Answer in natural language. Which object is closer to Newspaper, black color shelving unit or Window? Choose between the following options: Window or black color shelving unit
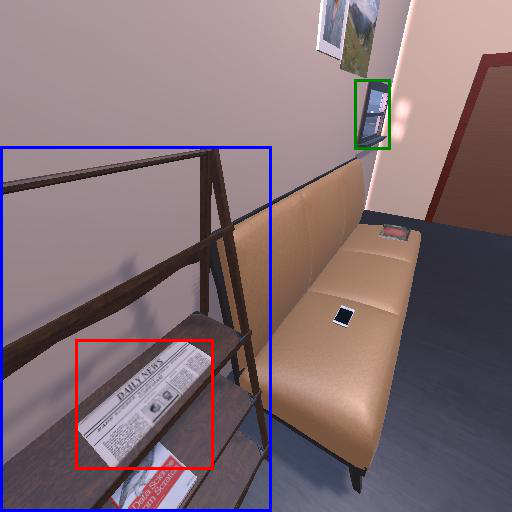
<answer>black color shelving unit</answer>